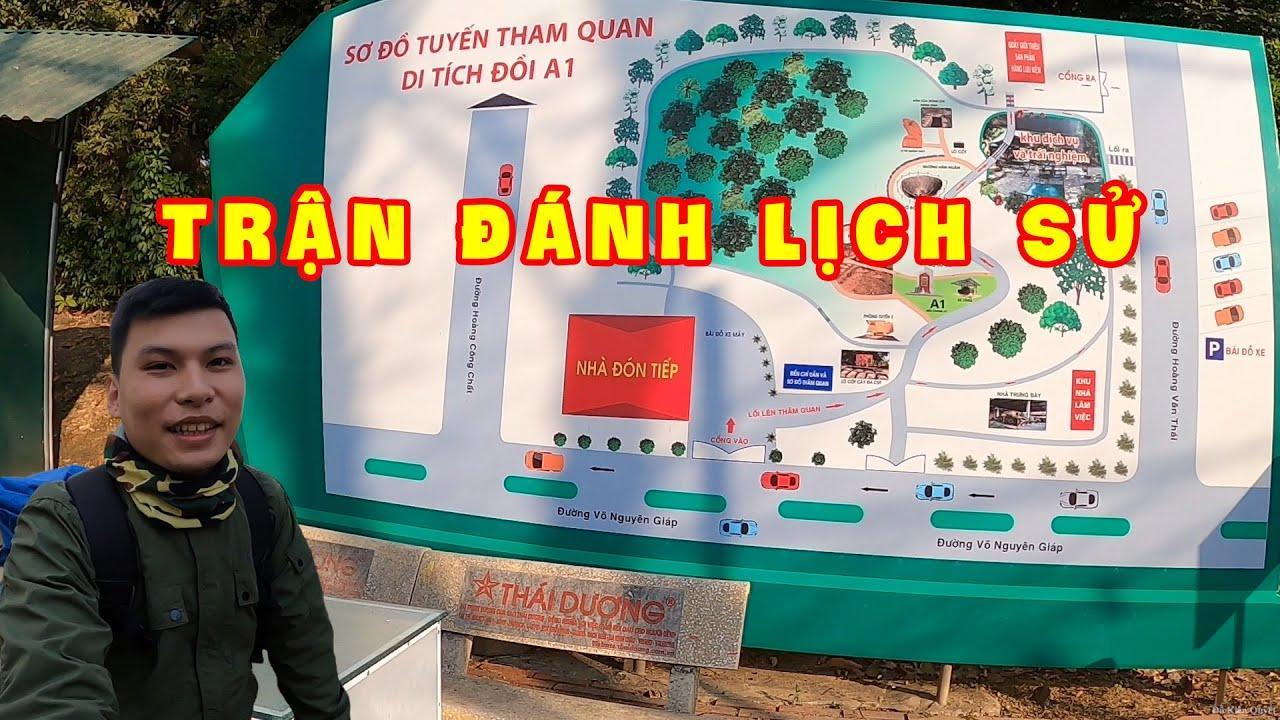
ở một bên của nam thanh niên có sự xuất hiện của một tấm bản đồ